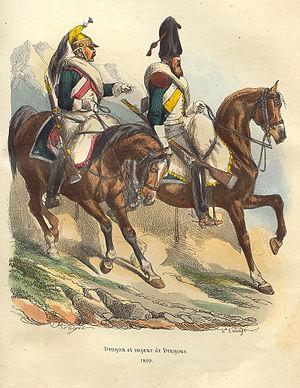
Le régiment Royal-Lorraine cavalerie est un régiment de cavalerie du Royaume de France, puis de la République française et du Premier Empire, créé en 1671.
Le régiment de Noailles dragons est un régiment de cavalerie français d'Ancien Régime créé en 1688 sous le nom de régiment de Noailles cavalerie devenu sous la Révolution le 15ᵉ régiment de dragons.
Le régiment des dragons de Monsieur est un régiment de cavalerie français d'Ancien Régime créé en 1676 sous le nom de régiment de Barbezières dragons devenu sous la Révolution le 13ᵉ régiment de dragons.
Le régiment d'Angoulême dragons est un régiment de cavalerie français d'Ancien Régime créé en 1674 sous le nom de régiment de Saint-Sandoux dragons devenu sous la Révolution le 11ᵉ régiment de dragons.
Le régiment du Roi dragons est un régiment de cavalerie français d'Ancien Régime créé en 1744 devenu sous la Révolution le 18ᵉ régiment de dragons.
Le régiment Royal-Normandie cavalerie est un régiment de cavalerie du Royaume de France, de la République française et du Premier Empire, créé en 1674.
Le régiment de La Reine dragons est un régiment de cavalerie français d'Ancien Régime créé en 1673 sous le nom de régiment d’Hocquincourt dragons devenu sous la Révolution le 6ᵉ régiment de dragons.
Le régiment de Condé-dragons est un régiment de cavalerie français d'Ancien Régime créé en 1665 sous le nom de régiment de Condé-cavalerie devenu sous la Révolution le 2ᵉ régiment de dragons.